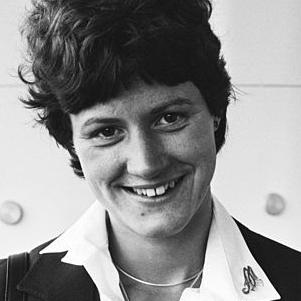
Age: 22